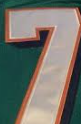
Number: 7